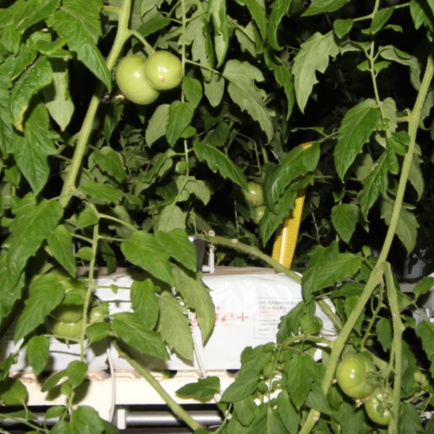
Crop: tomato